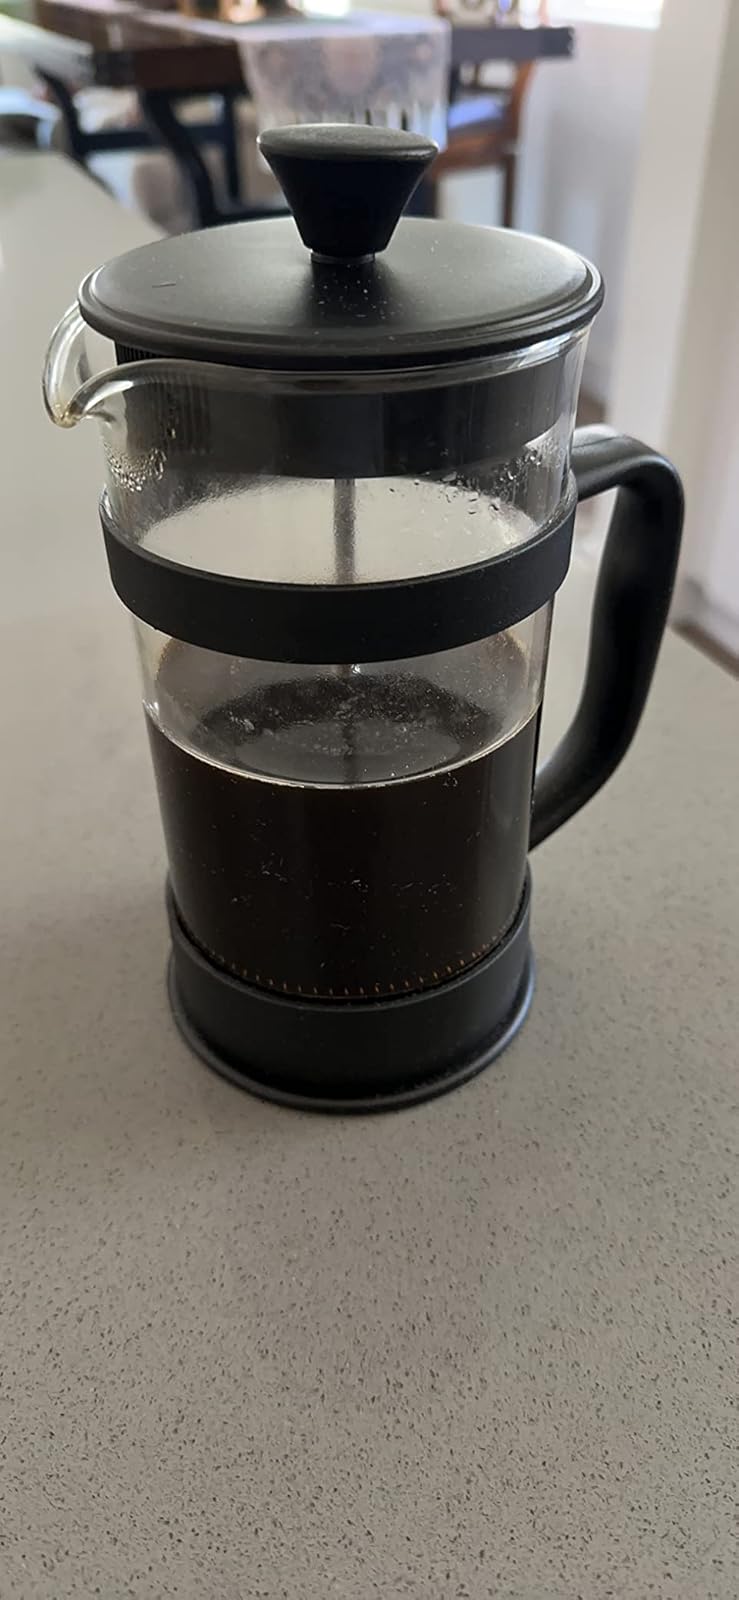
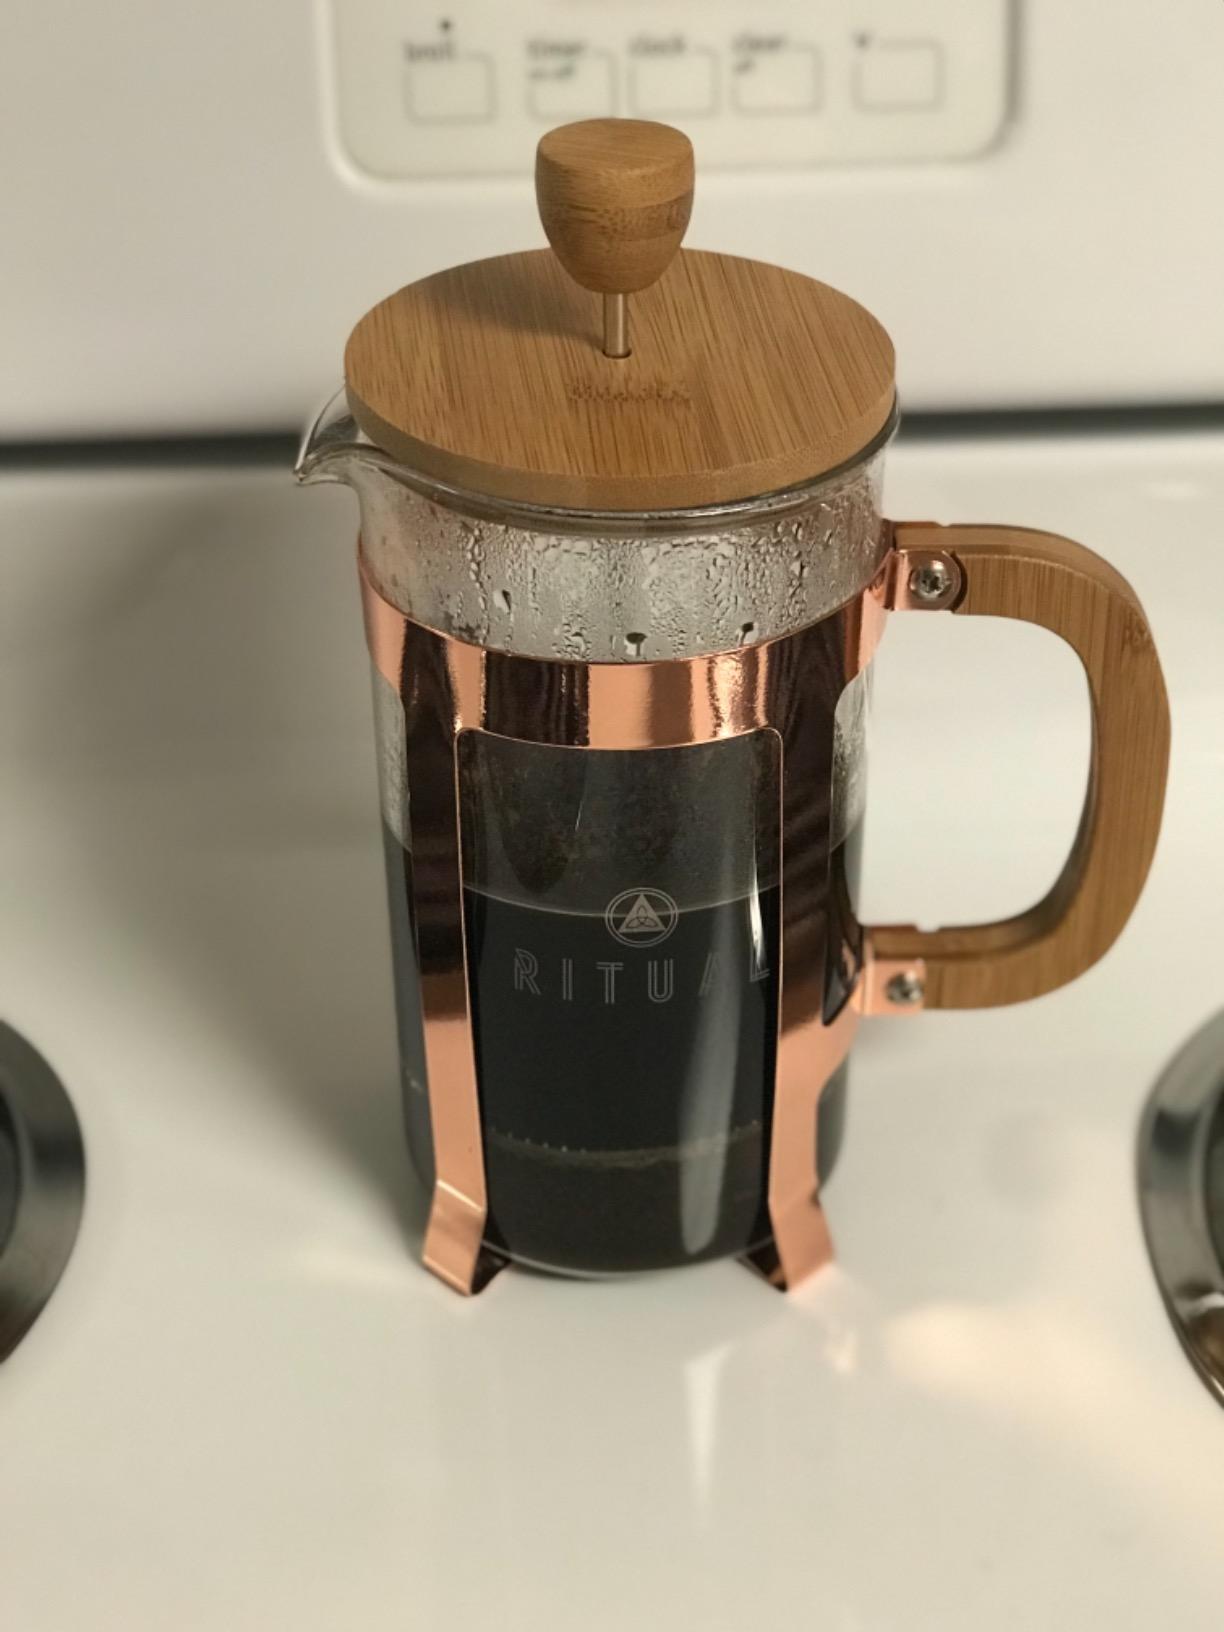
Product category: items_tea
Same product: no